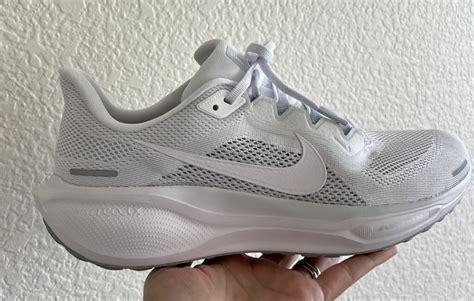
Brand: Nike
Model: Pegasus 41